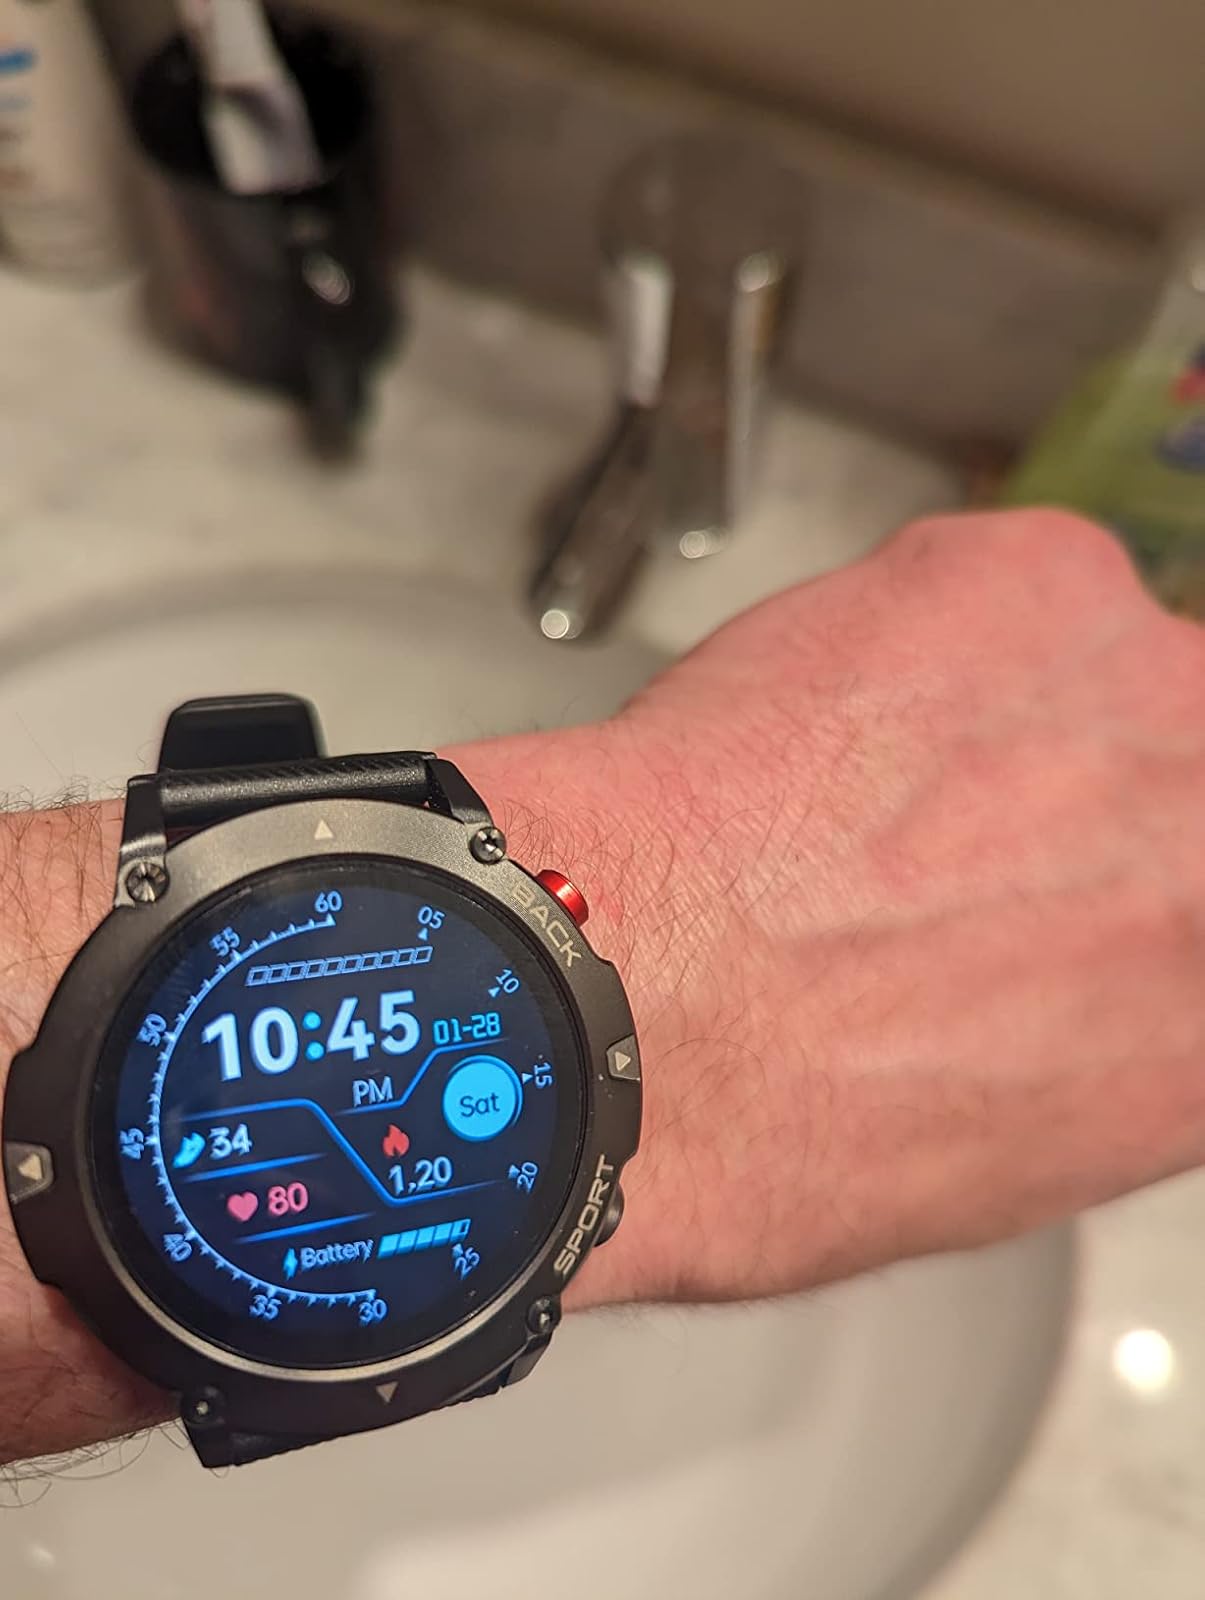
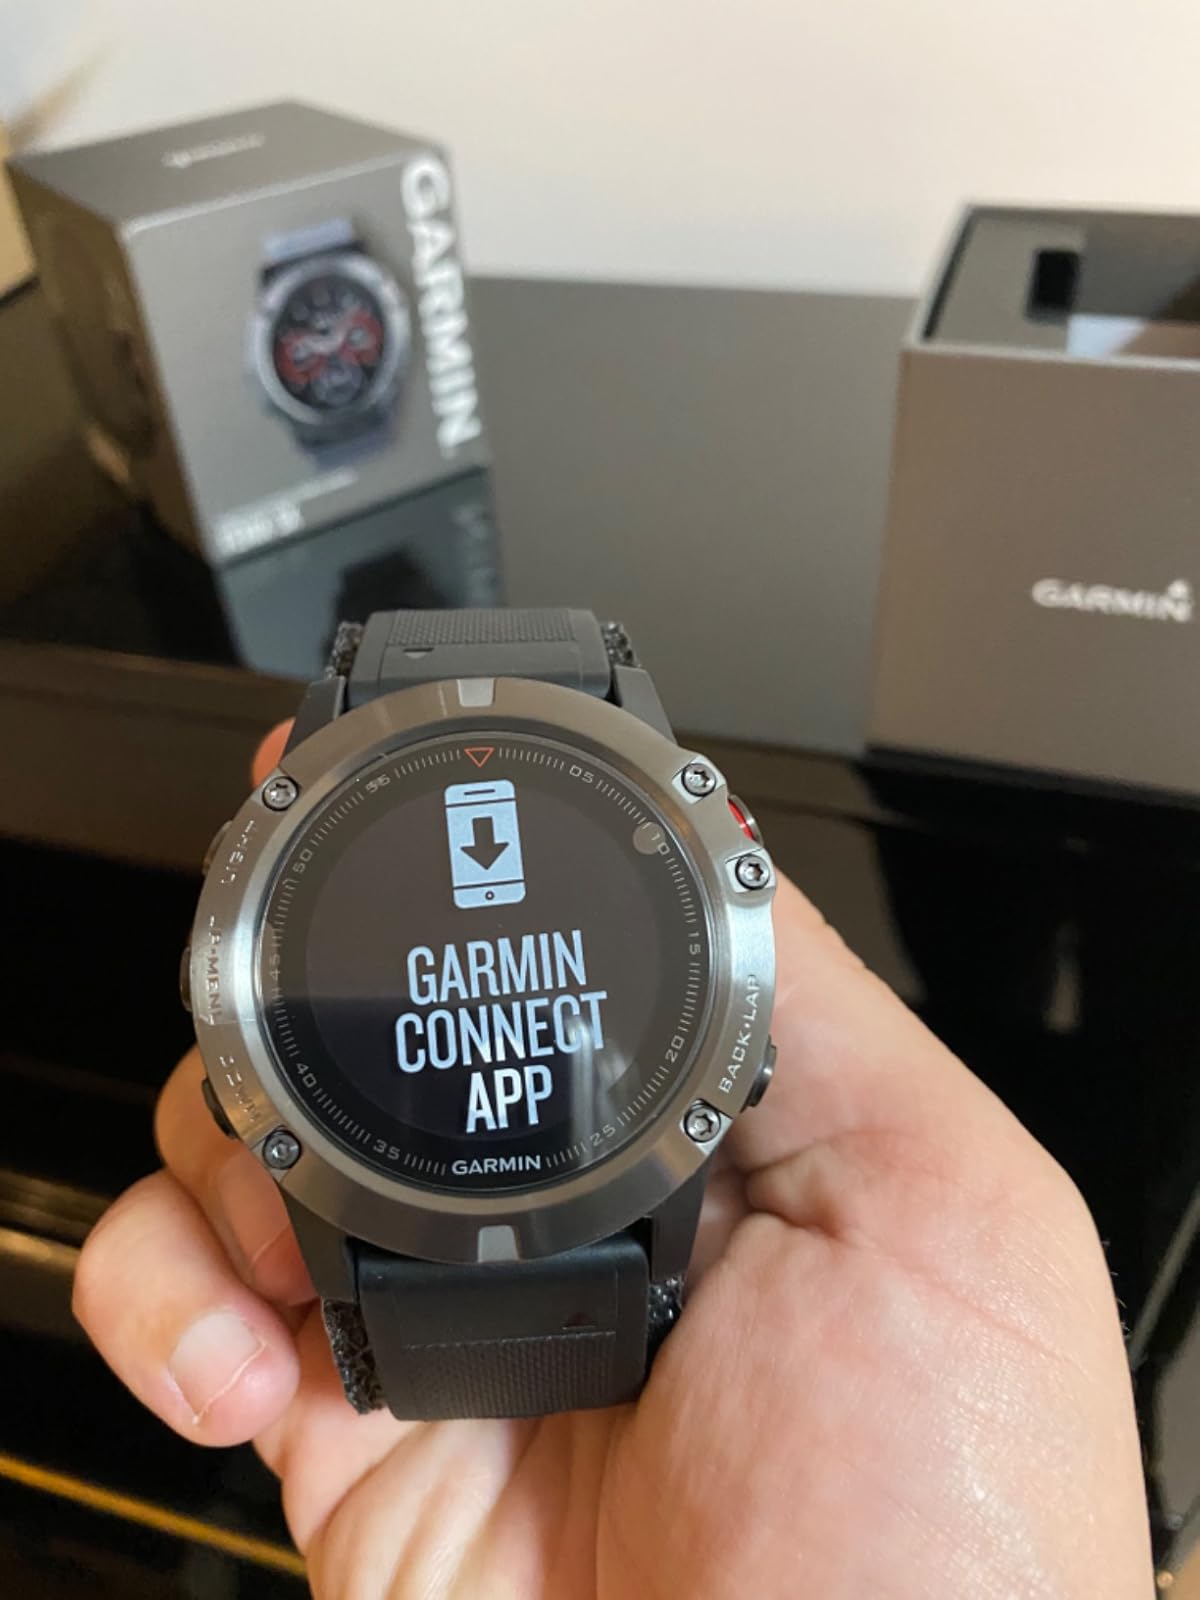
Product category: smartwatch
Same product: no